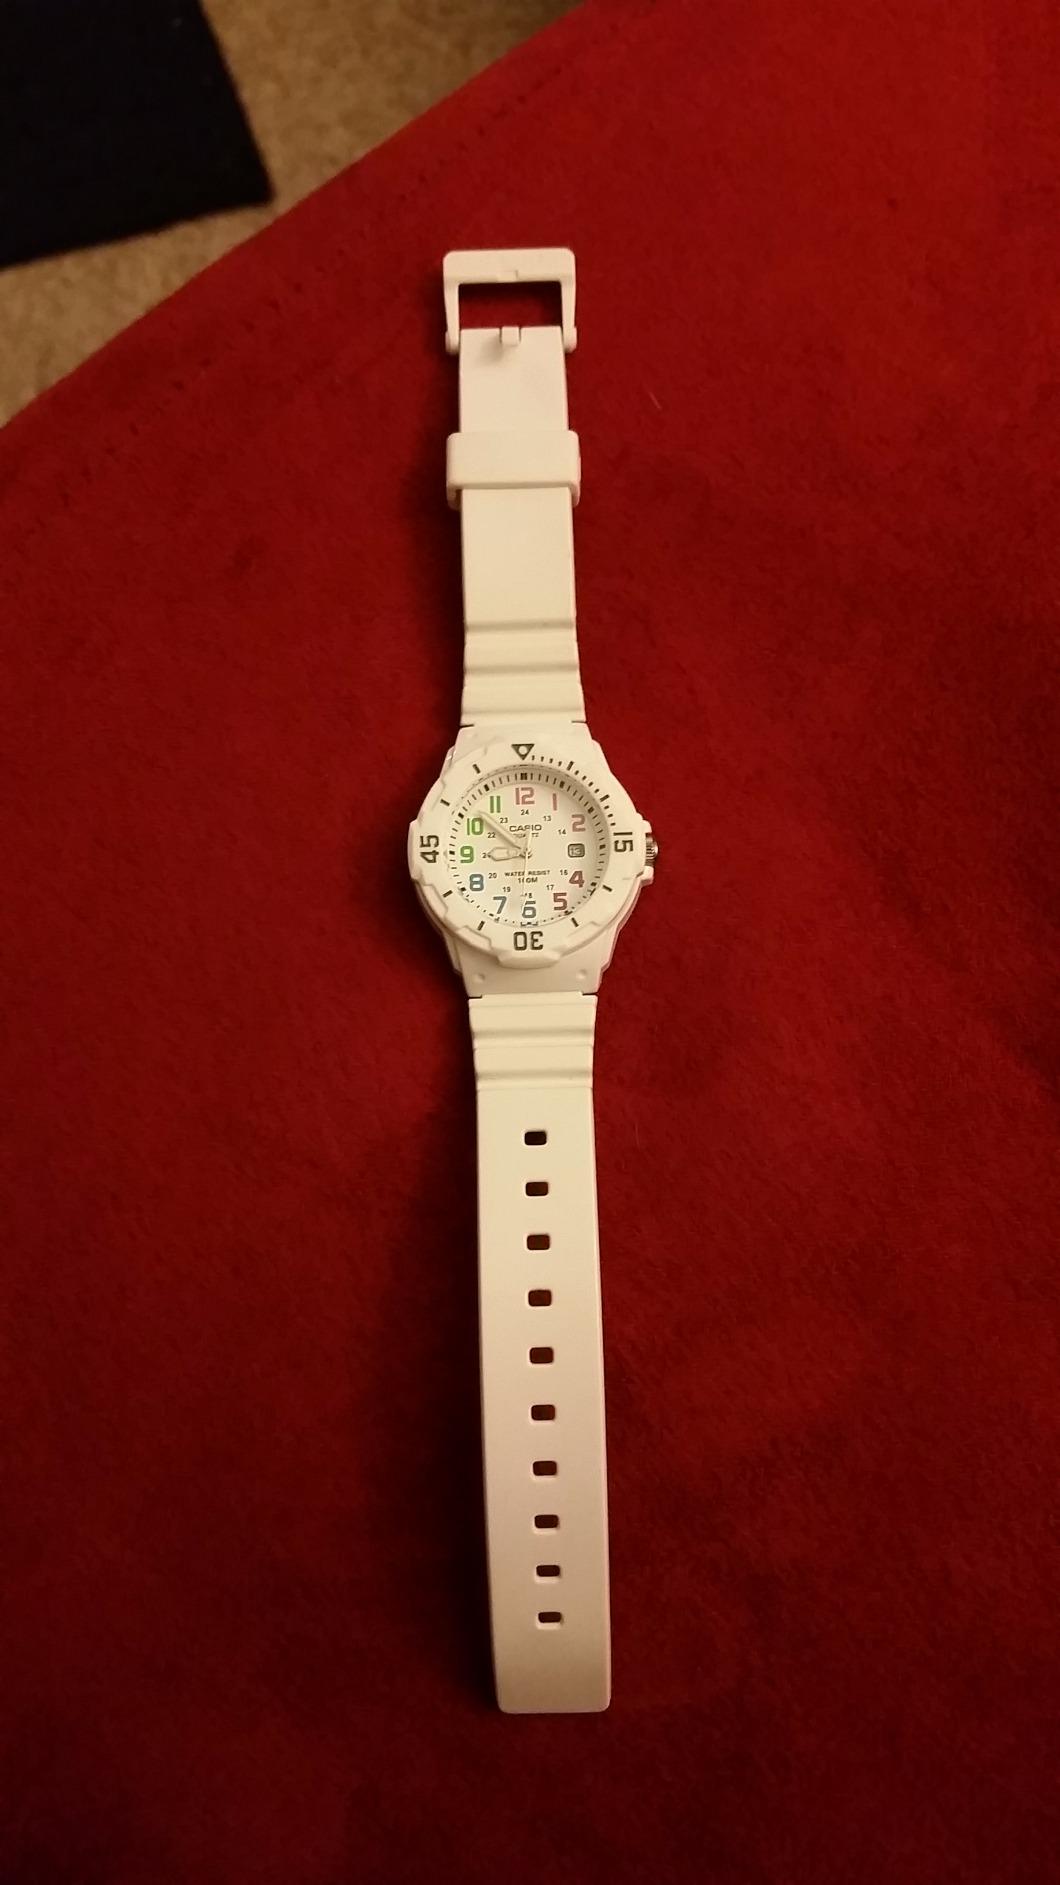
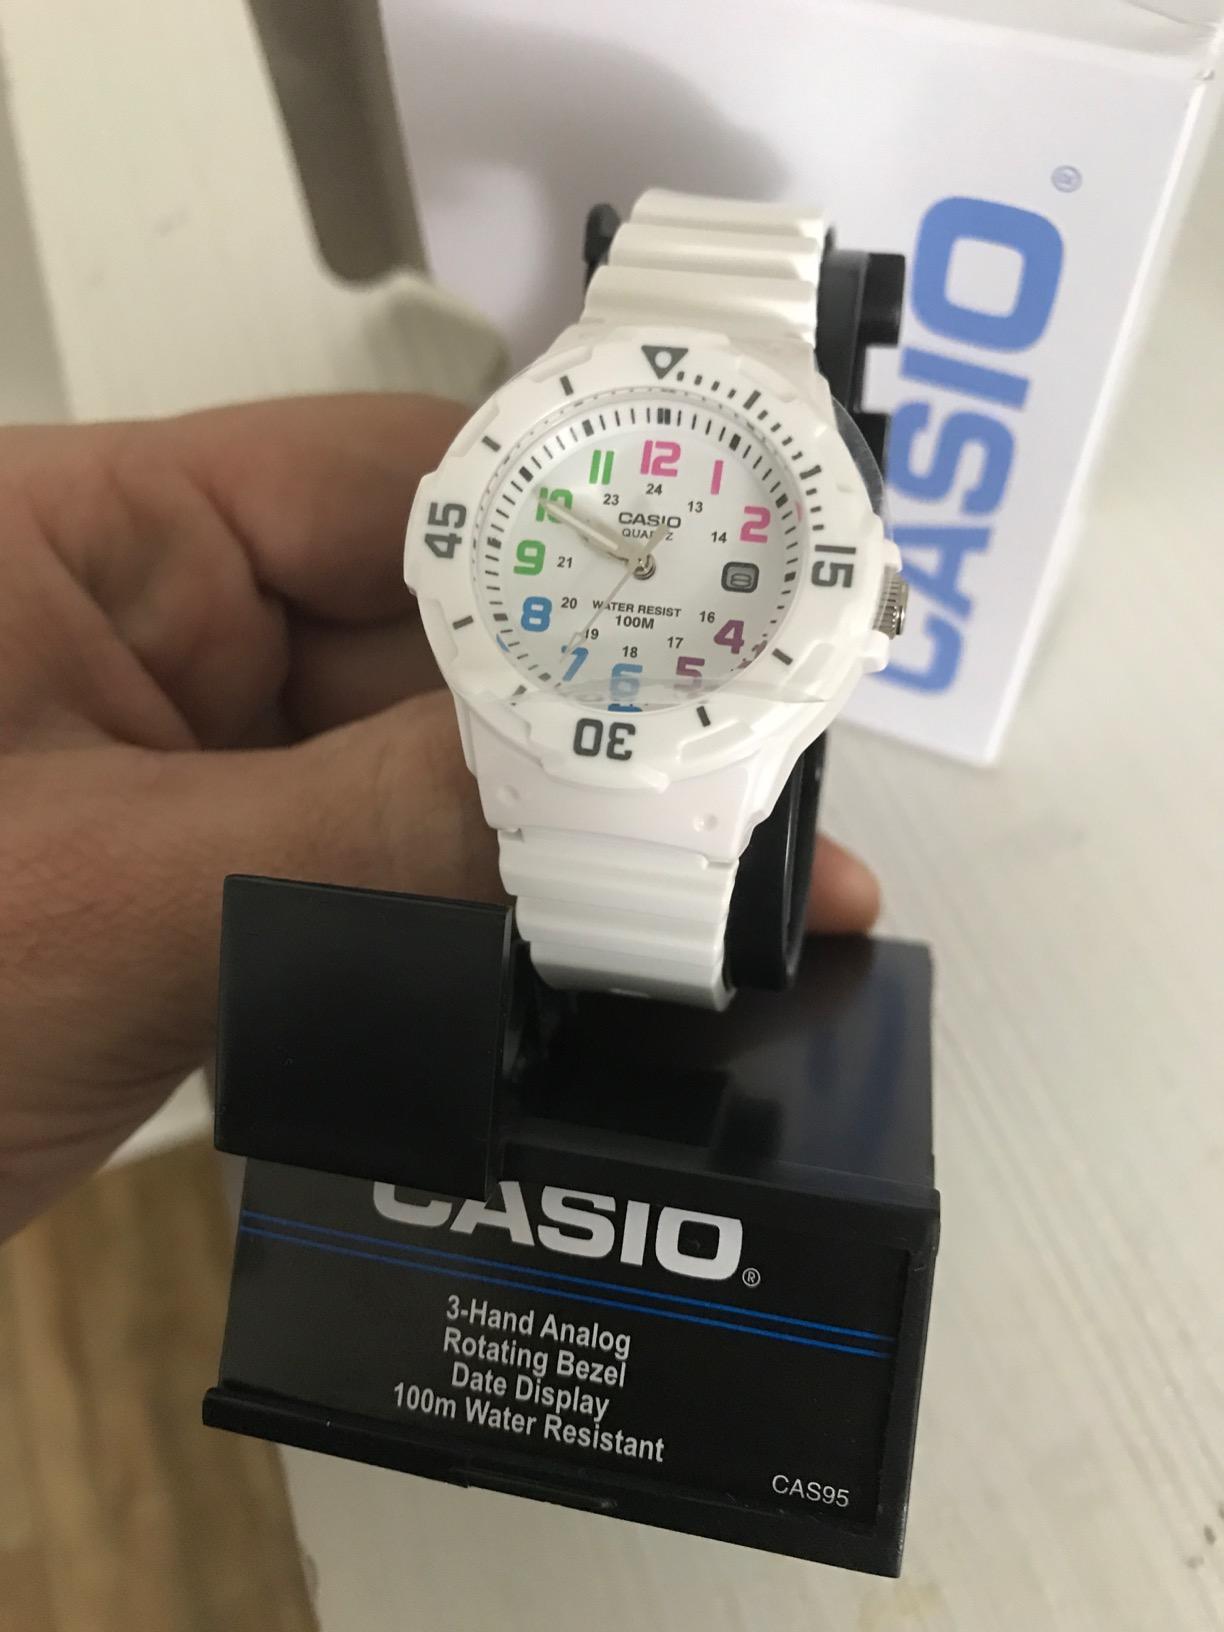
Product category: accessories_watch
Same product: yes